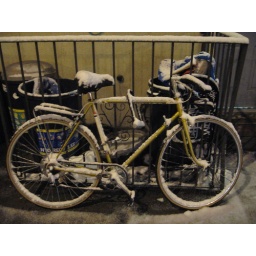
a yellow bike outside my apartment in Greepoint NY